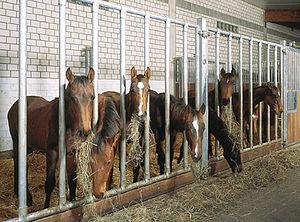
Une écurie est une bâtisse destinée au logement des équidés, principalement des chevaux. Elle se présente sous la forme d'un bâtiment unique ou de plusieurs disposés autour d'une cour centrale. Les différents éléments qui la composent doivent satisfaire aux conditions d'utilité et d'hygiène nécessaires au maintien en intérieur d'équidés. Plusieurs types d'hébergement sont possibles : le box, la stalle et la stabulation libre. Dans une écurie, les chevaux sont totalement dépendants des êtres humains. Ces derniers doivent pourvoir à tous leurs besoins naturels et s'assurer de leur bien-être afin qu'ils ne développent pas des troubles du comportement.